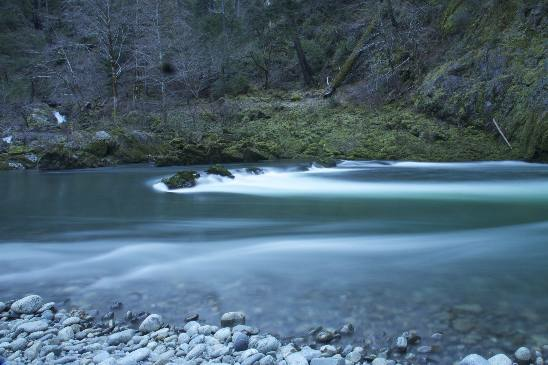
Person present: No